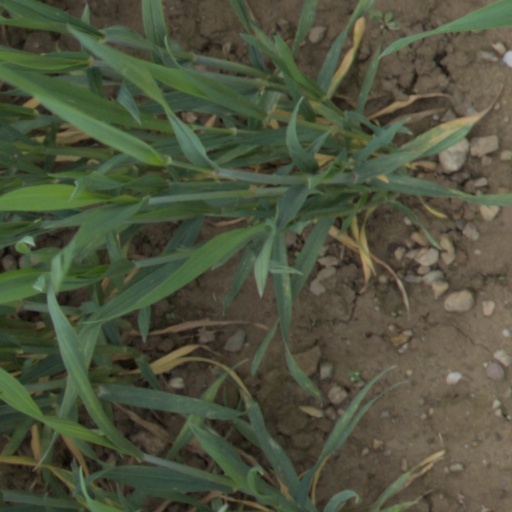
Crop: wheat